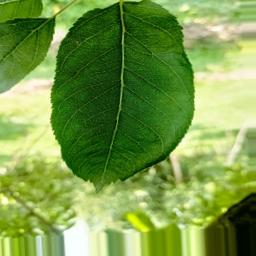
Label: Healthy